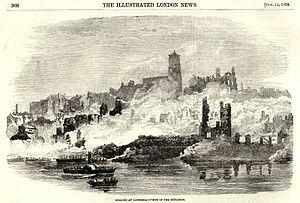
23 février : à l’issue de la convention de Bloemfontein, la Grande-Bretagne reconnaît l’indépendance de l’État libre d'Orange.